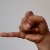
The image shows a hand gesture representing the letter 'J' in Indian Sign Language.